Labcorp

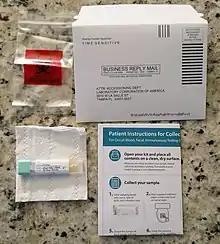
A LabCorp fecal occult blood immunoassay testing kit.

In May 2001, Labcorp acquired Path Lab Holdings, the largest regional laboratory in New England.